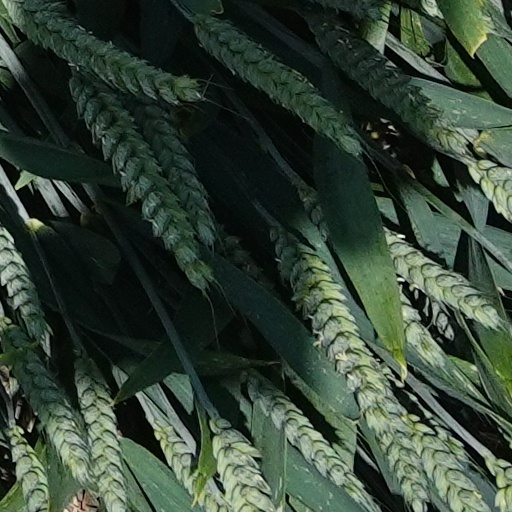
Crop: wheat